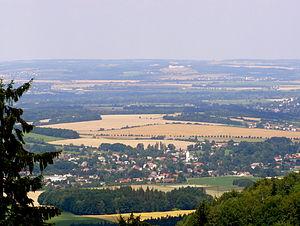
Fryčovice est une commune du district de Frýdek-Místek, dans la région de Moravie-Silésie, en République tchèque. Sa population s'élevait à 2 433 habitants en 2018.